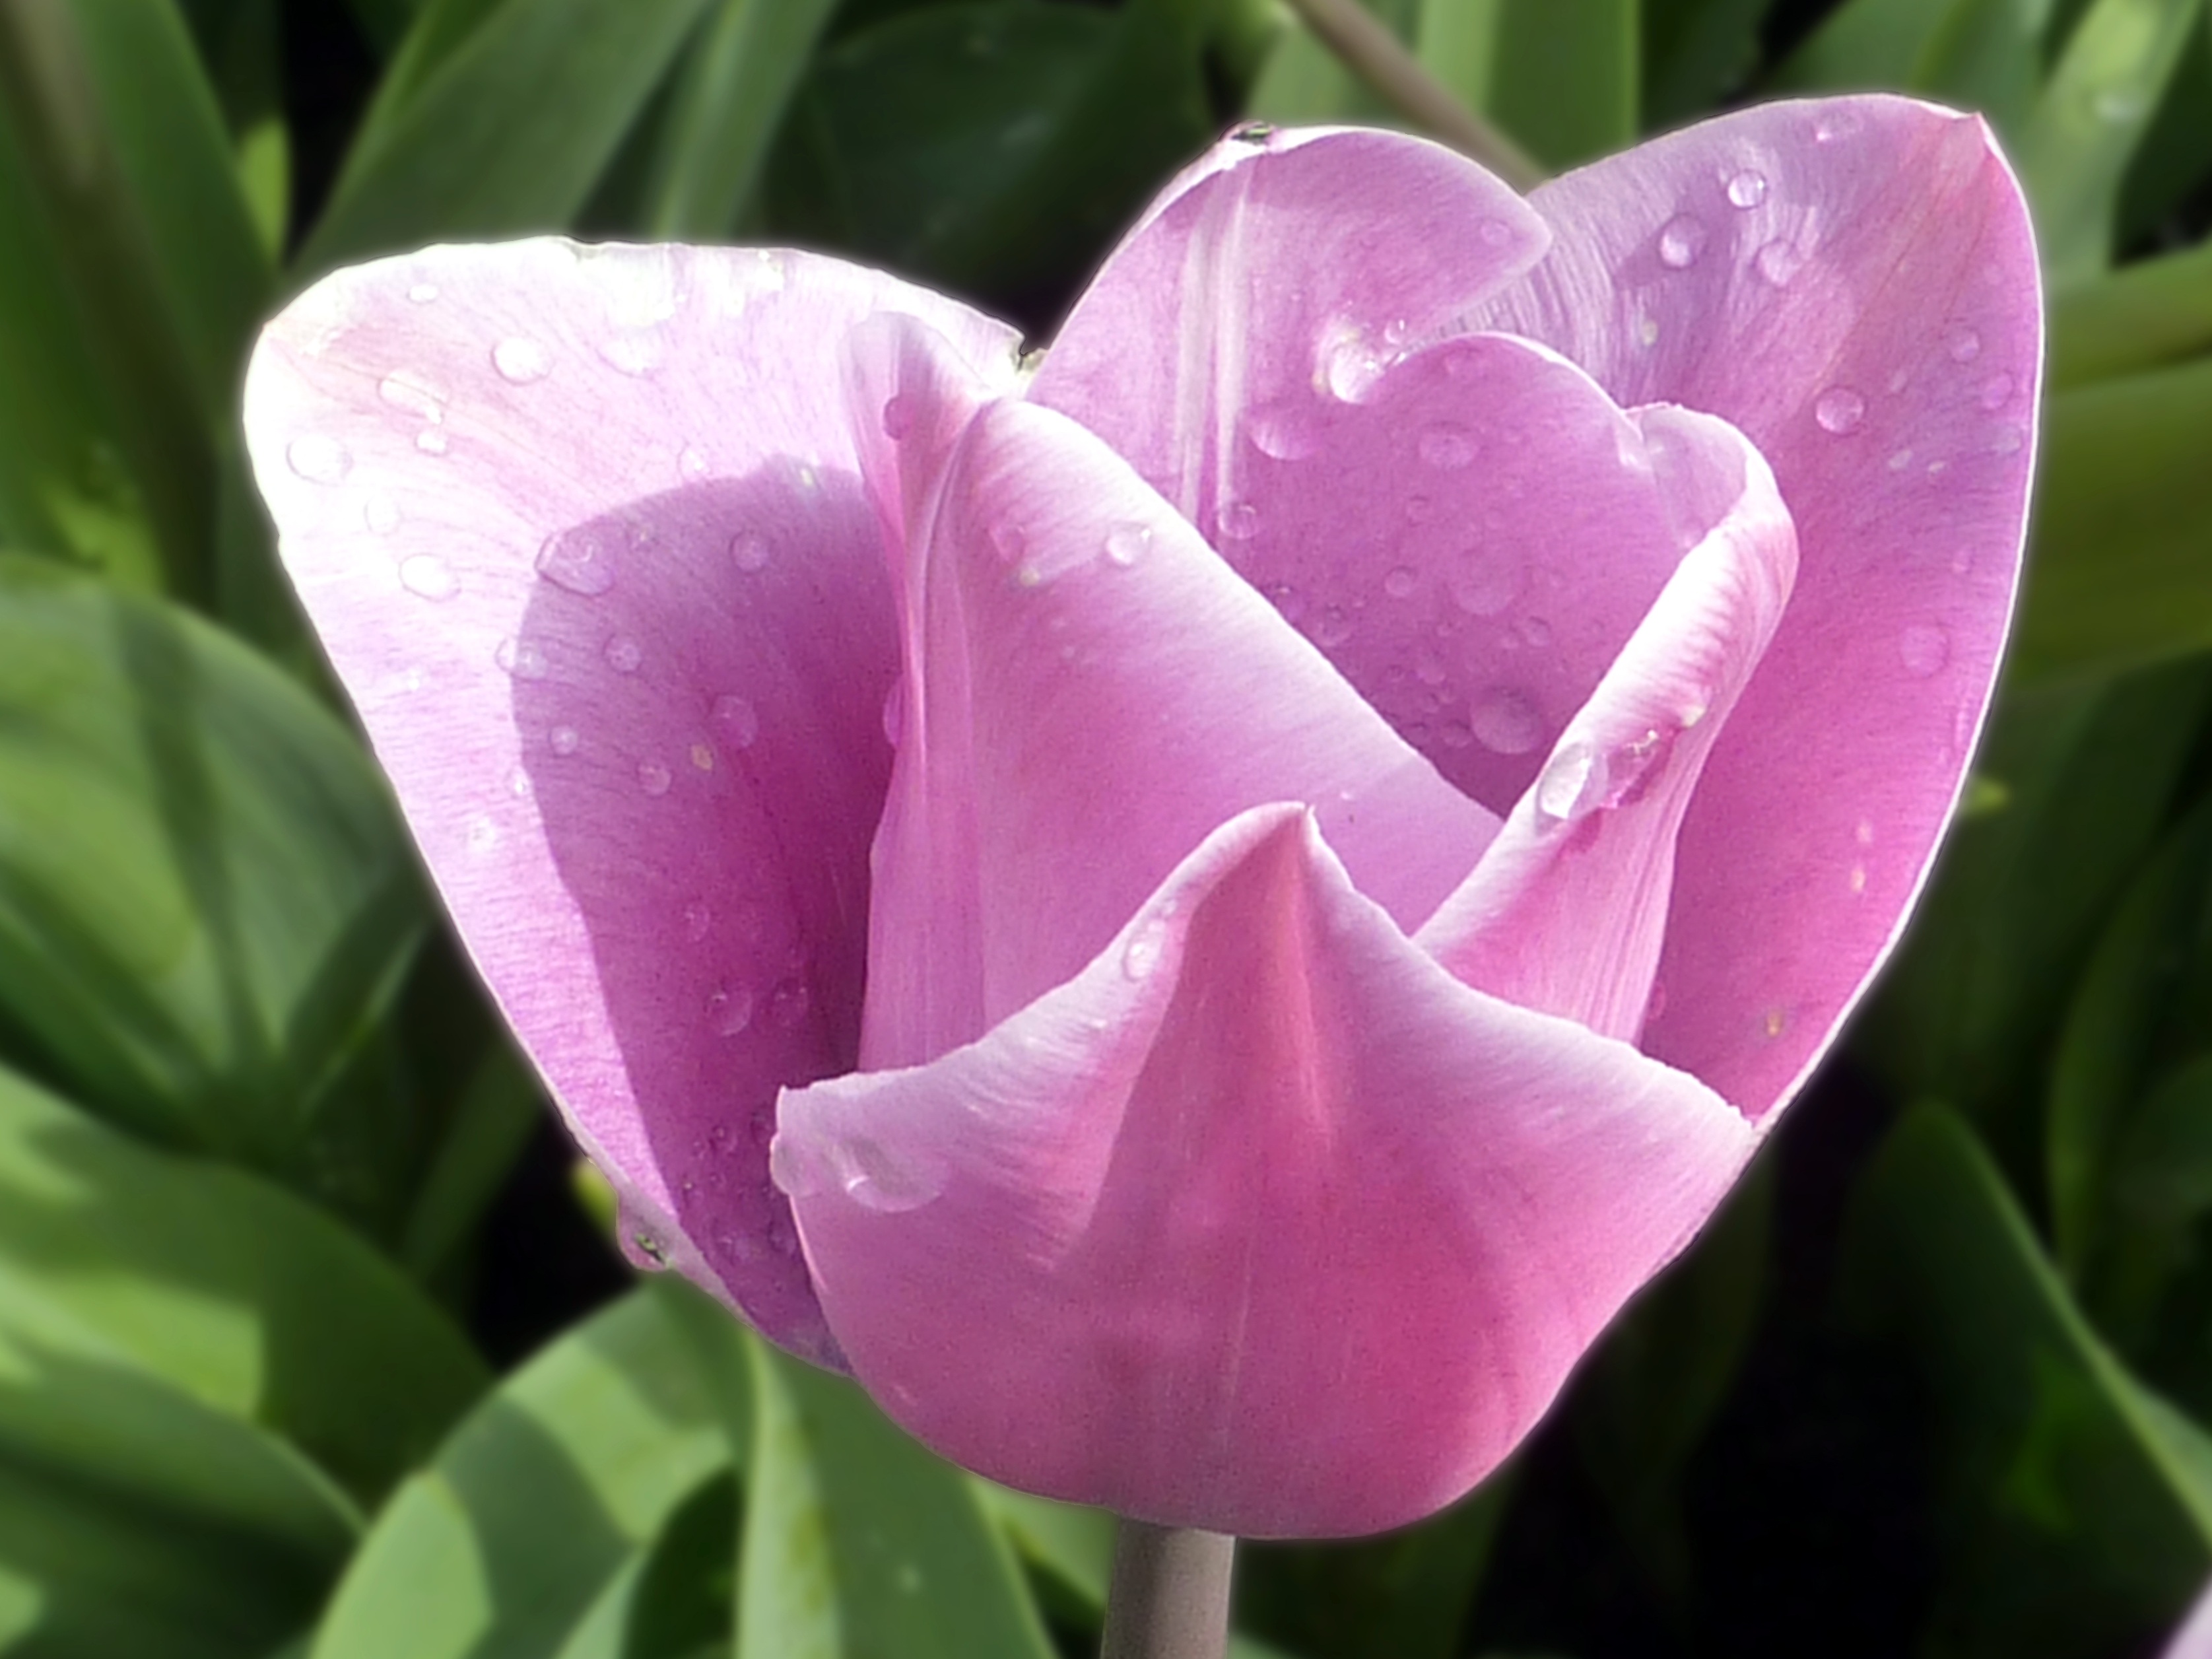
blossom, plant, flower, purple, petal, tulip, spring, botany, pink, flora, macro photography, flowering plant, lily family, plant stem, land plant